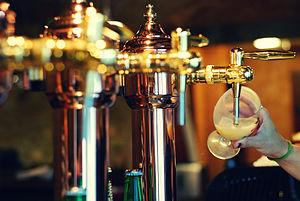
Une bière à la pression ou une pression plus simplement, est une bière soutirée à partir d'une tireuse à bière, très généralement grâce à un système de gazéification à l'aide d'une bouteille de gaz. Ce système s'adapte aussi bien aux fûts métalliques qu'aux tonneaux en bois. Longtemps réservé à l'équipement professionnel des bars et autres comptoirs servant de l'alcool, il est désormais disponible en version domestique, sous différents formats, tel le BeerTender. Il existe même un nouveau dispositif pour reproduire l'effet de la pression grâce à un widget, une petite capsule de gaz s'ouvrant en même temps que la capsule d'une bouteille de bière ou d'une canette.